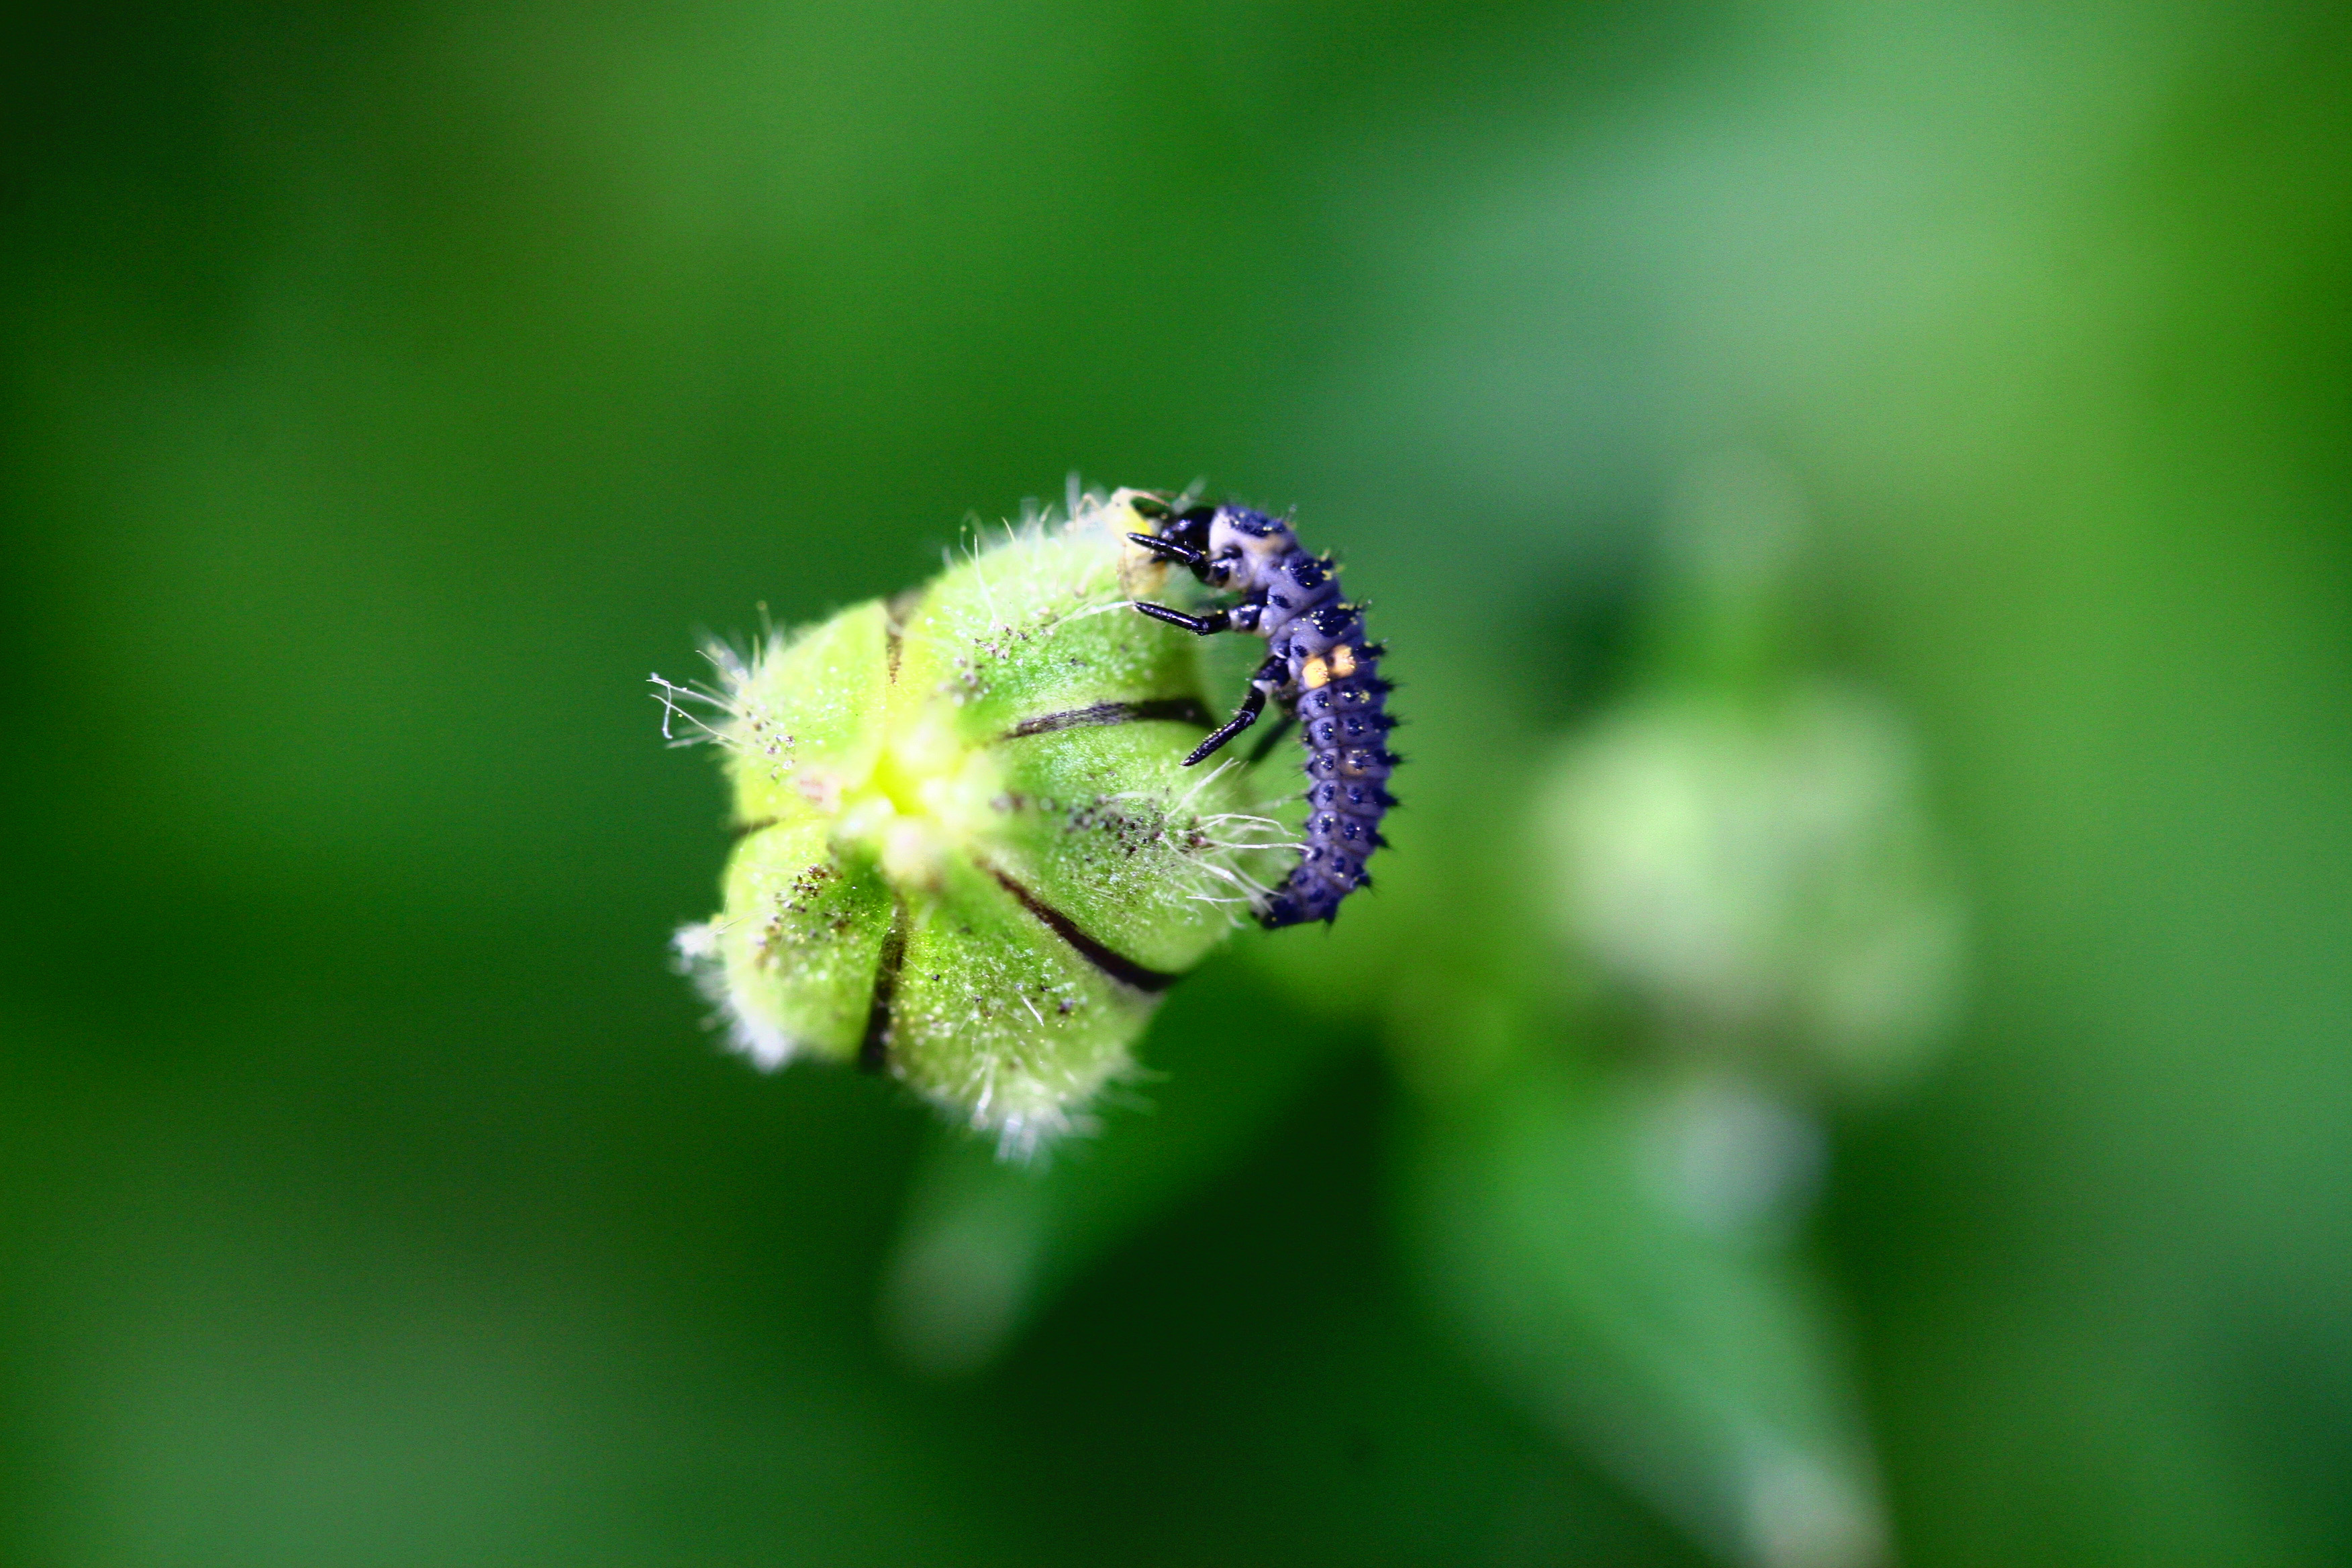
nature, grass, plant, photography, meadow, leaf, flower, pollen, green, insect, botany, flora, fauna, ladybird, invertebrate, wildflower, close up, nectar, macro photography, larvae, flowering plant, plant stem, land plant, lycaenid